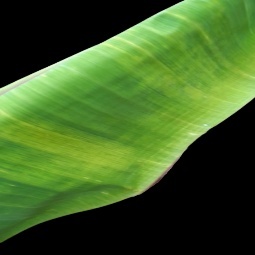
Label: Calcium